Frances Burney

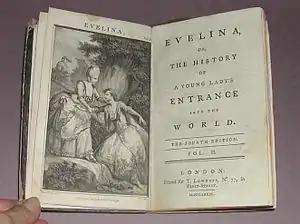
Frontispiece of volume two of fourth edition of Evelina

Burney's "Evelina or the History of a Young Lady's Entrance into the World" was published anonymously in 1778 without her father's knowledge or permission, by Thomas Lowndes, who voiced an interest after reading its first volume and agreed to publish it upon receipt of the finished work. The novel had been rejected by a previous publisher, Robert Dodsley, who declined to print an anonymous work. Burney, who worked as her father's amanuensis, had copied the manuscript in a "disguised hand" to prevent any identification of the book with her family, thinking that her own handwriting might be recognised by a publisher. Burney's second attempt to publish "Evelina" involved the help of her eldest brother James, who posed as its author to Lowndes. Inexperienced at negotiating with a publisher, he only extracted twenty guineas (£21) as payment for the manuscript.